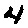
Label: 4